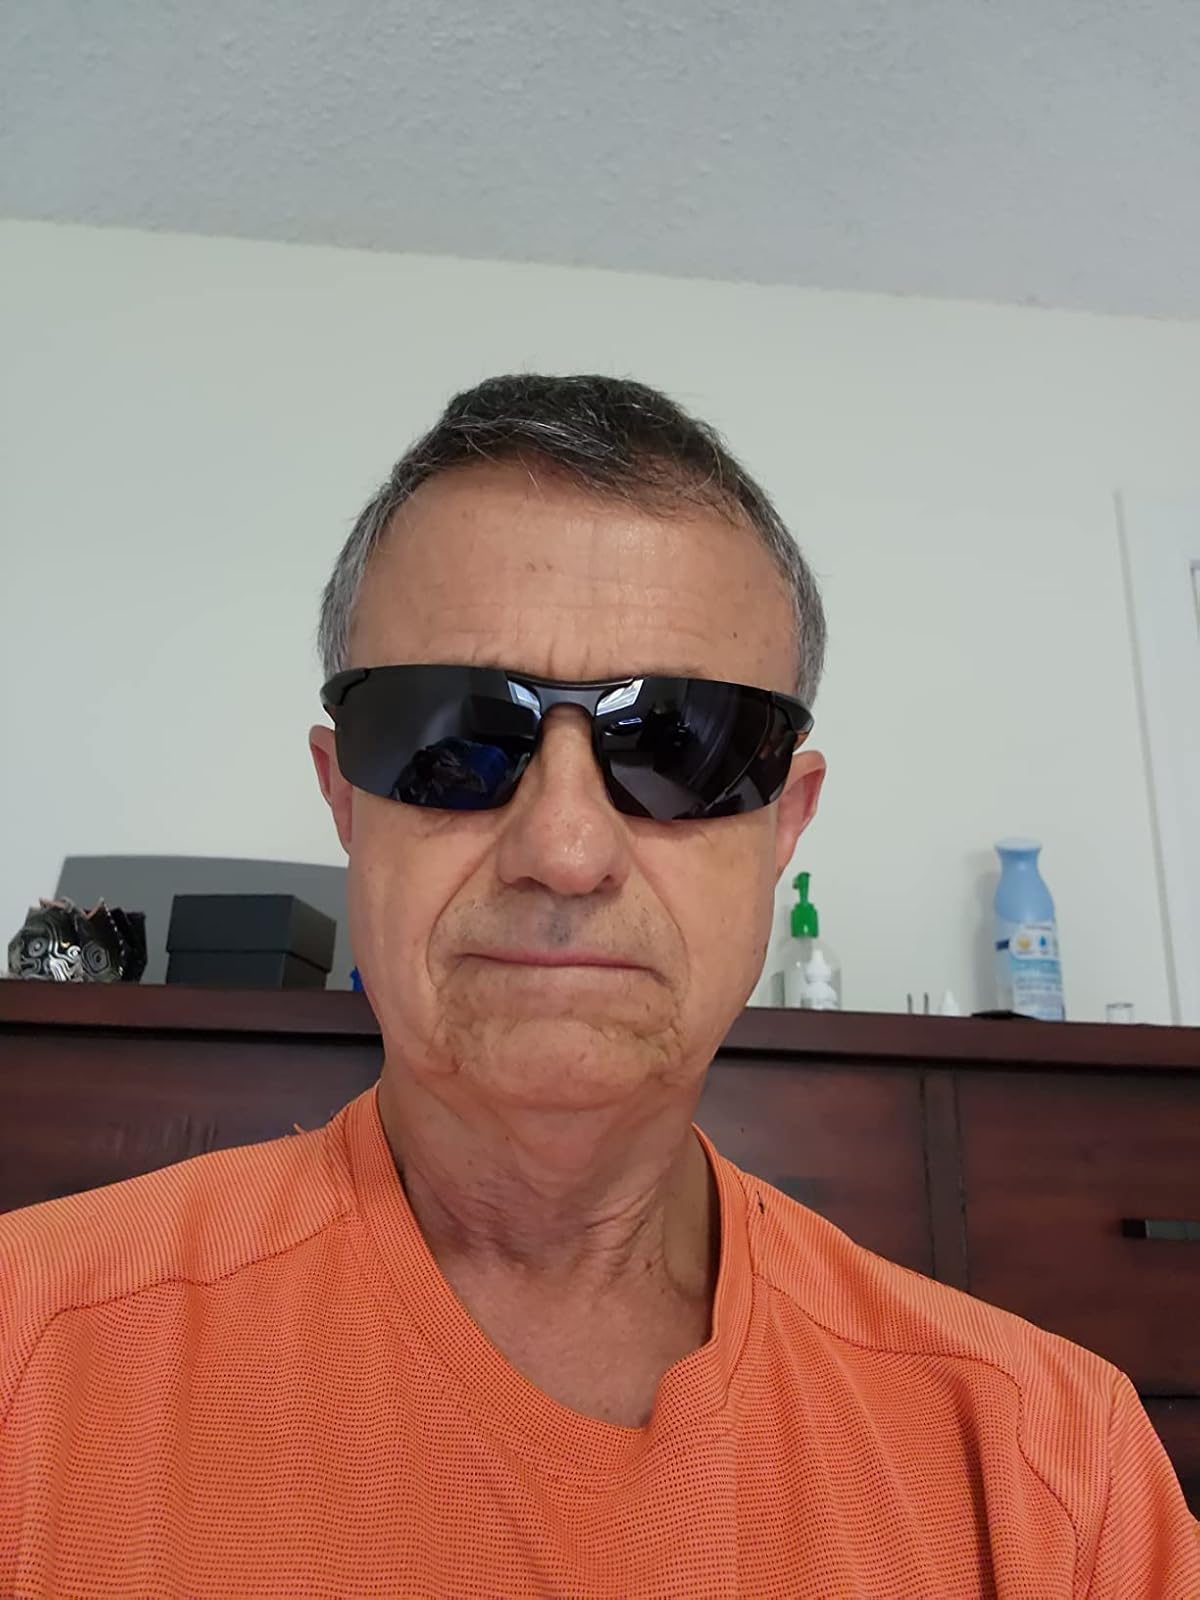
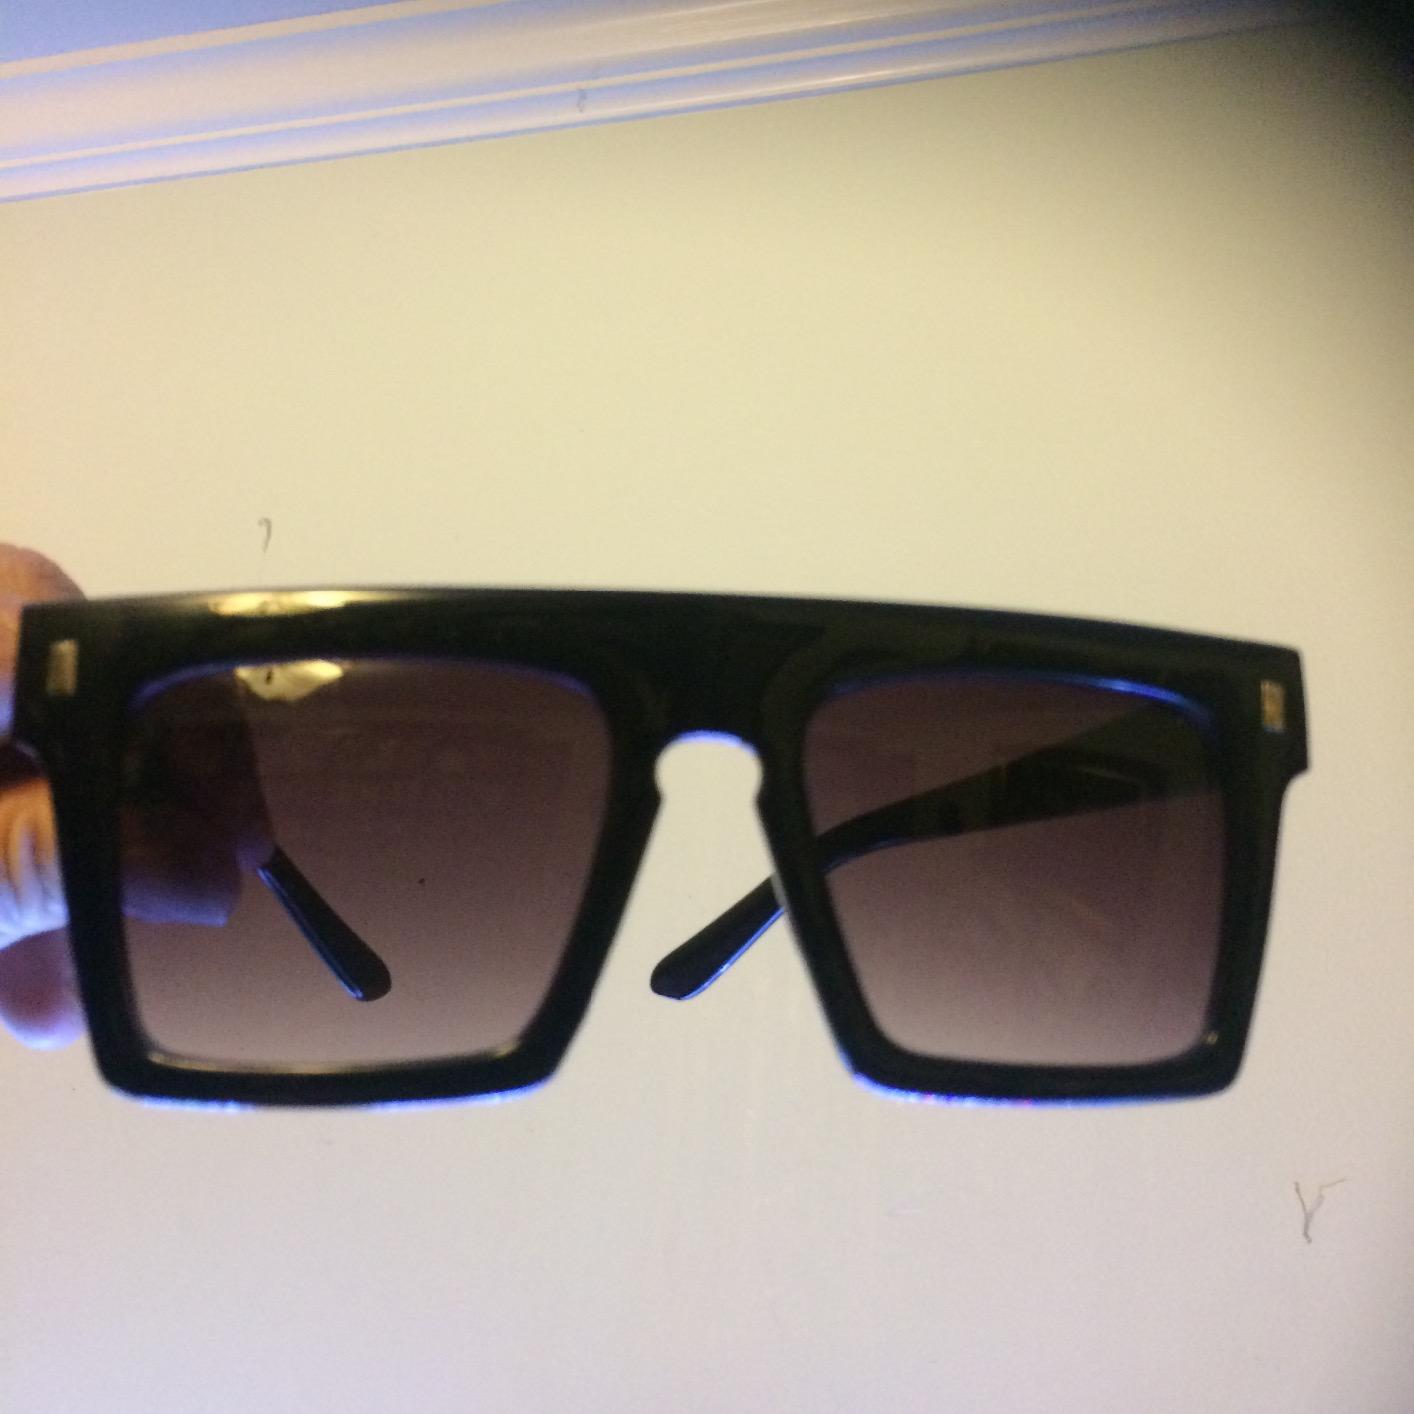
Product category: accessories_sunglasses
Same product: no